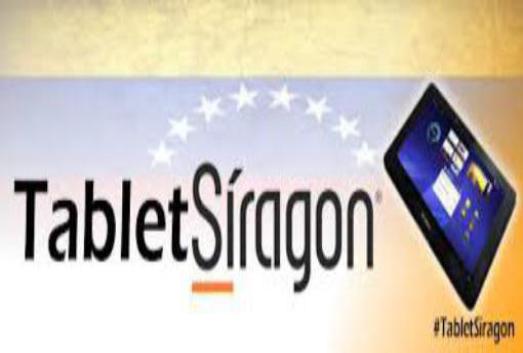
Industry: Electronic